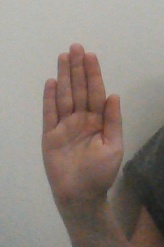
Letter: seen